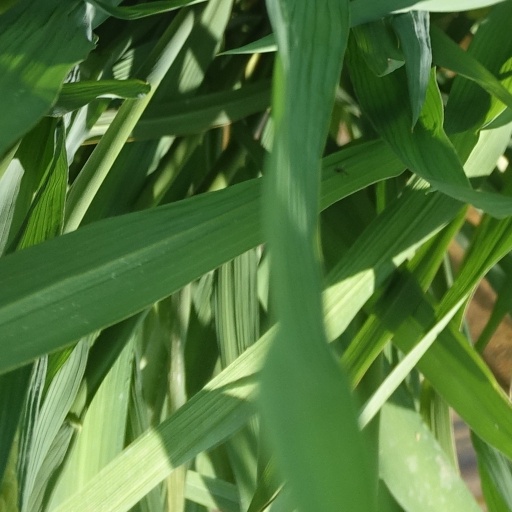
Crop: rice